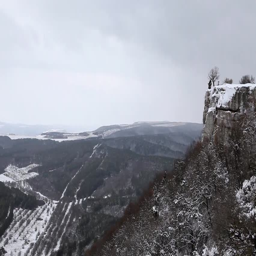
winter cloudy , windy weather in the mountains